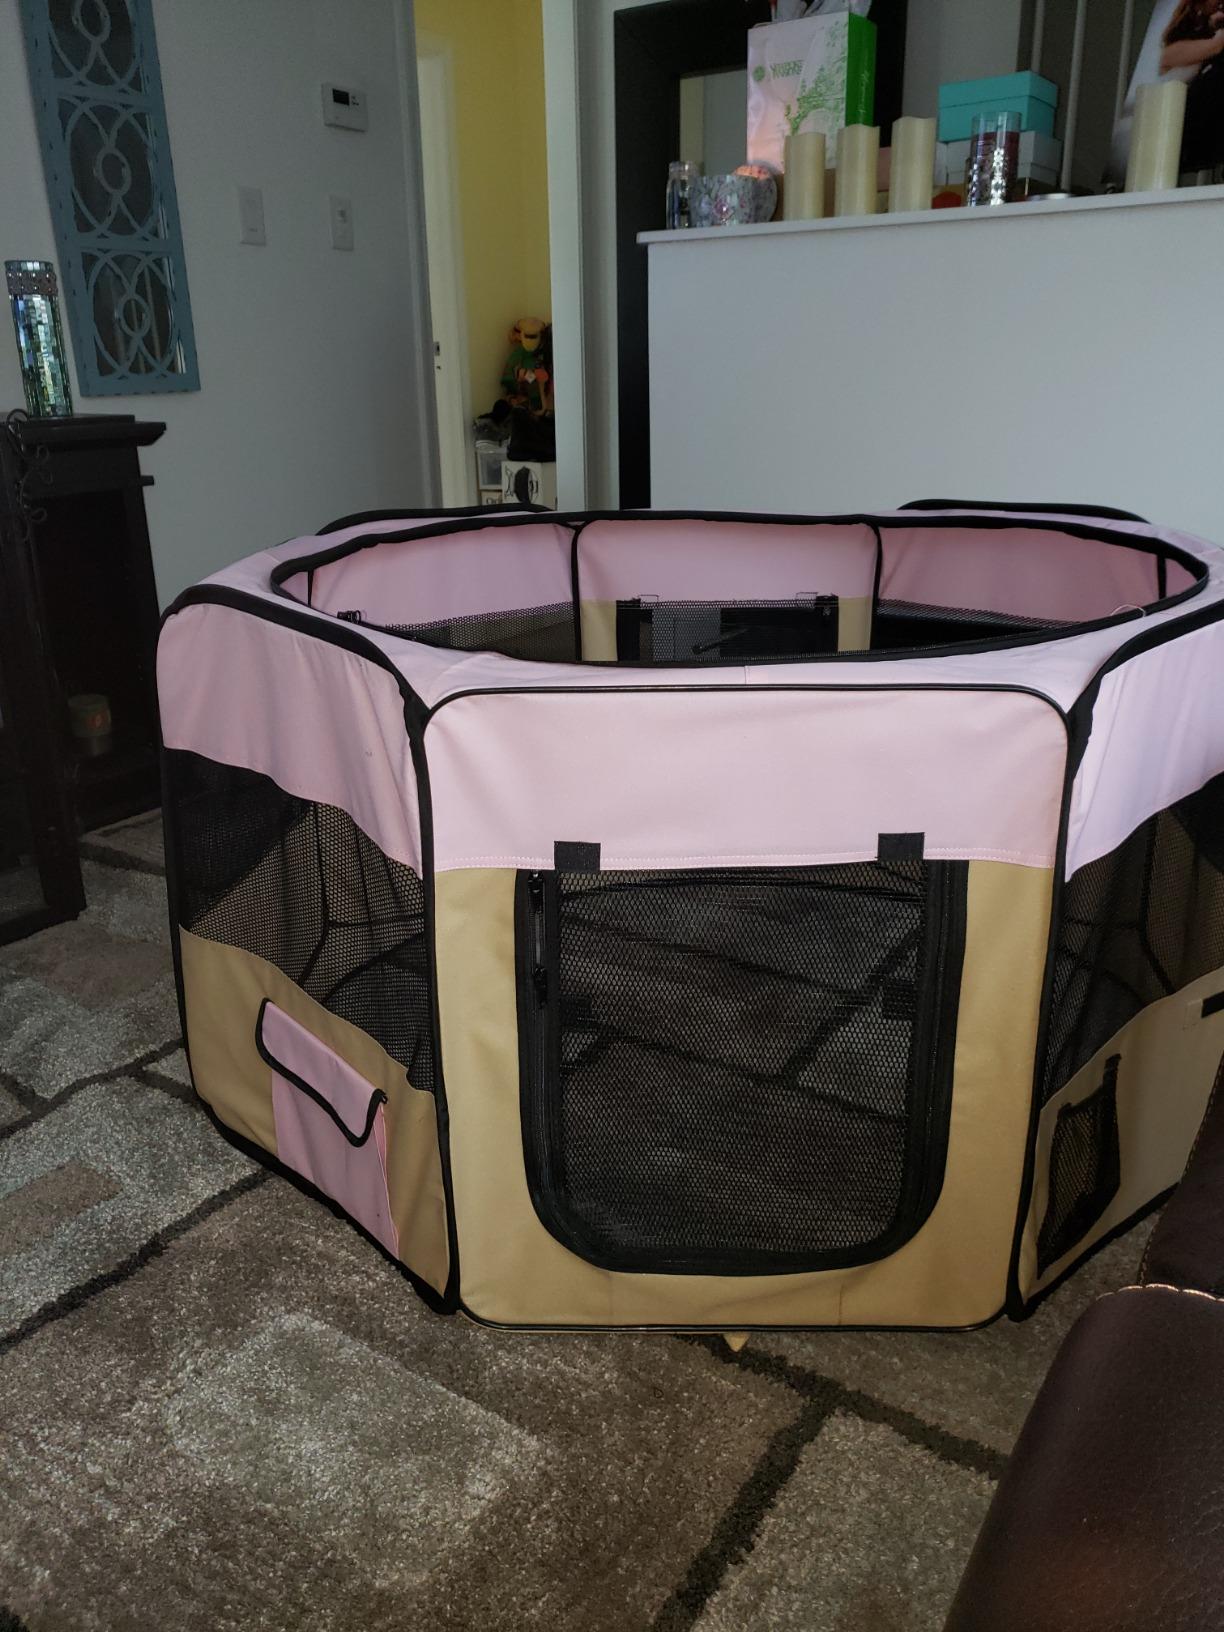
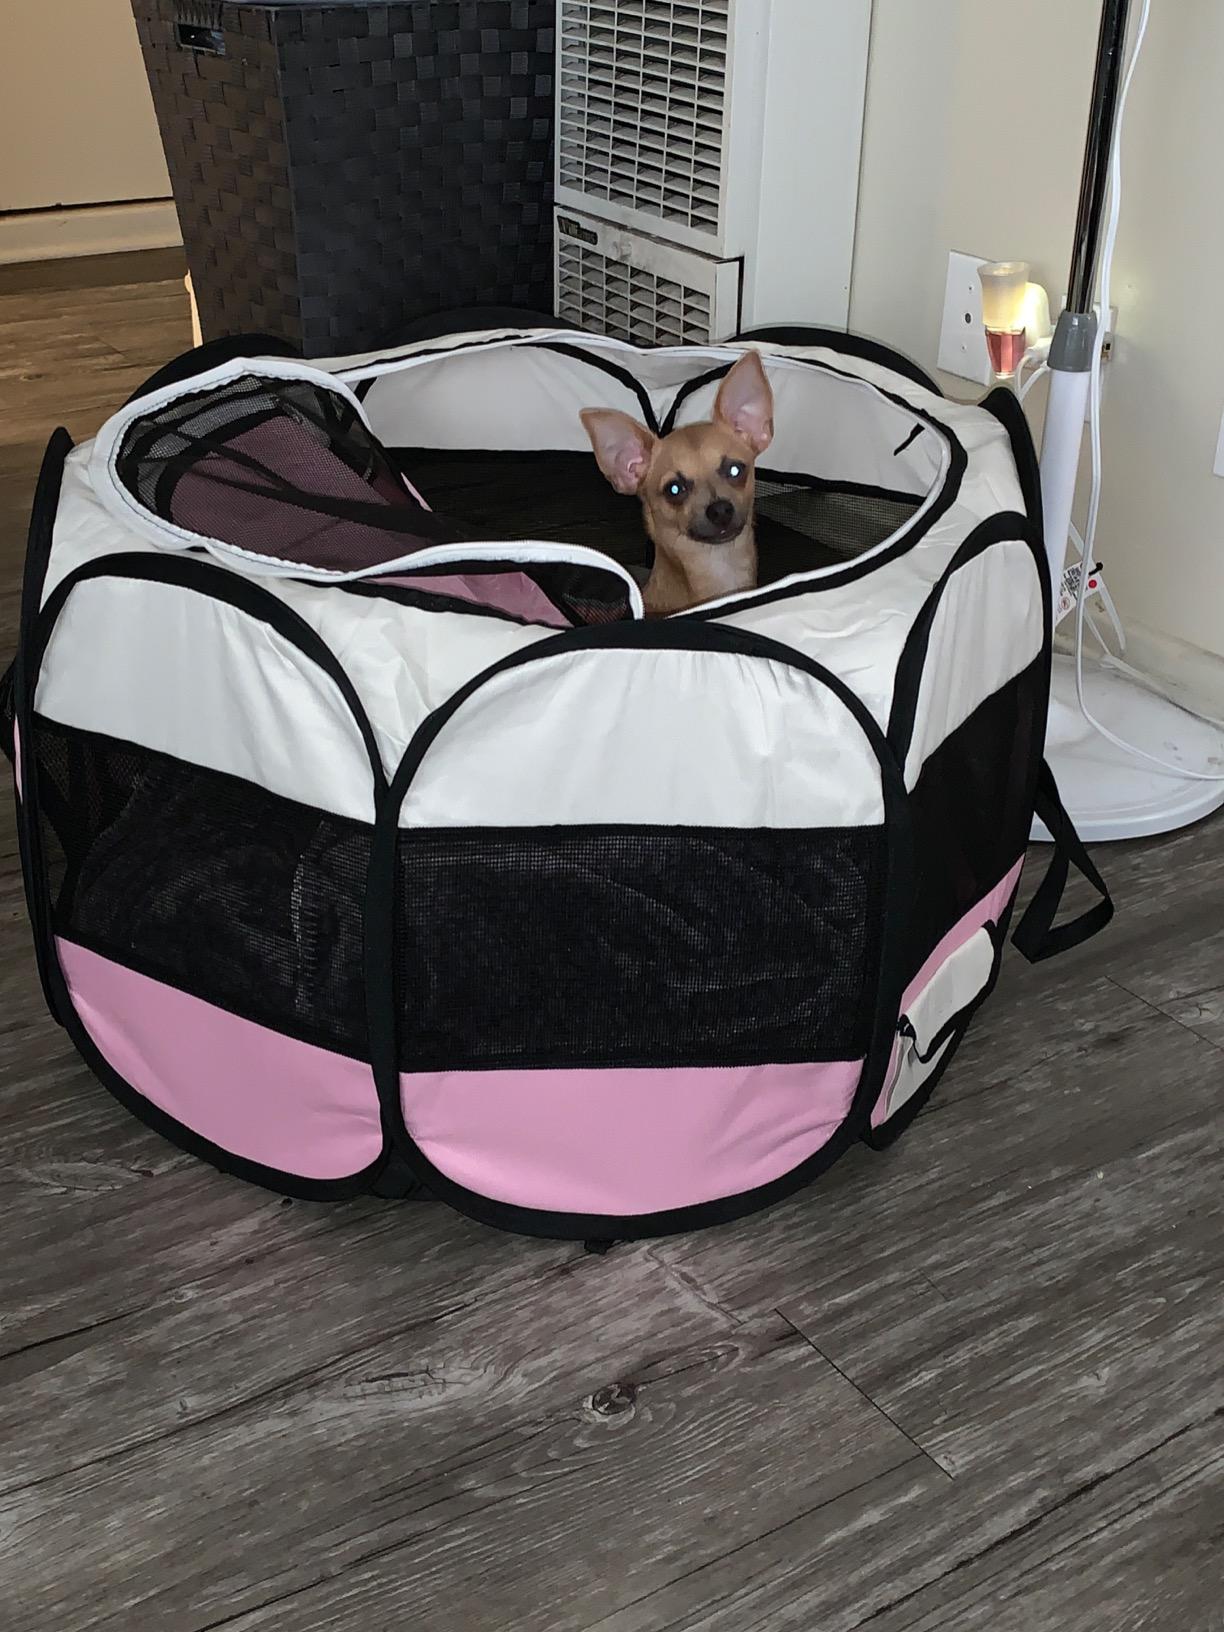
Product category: items_kennel
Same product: no